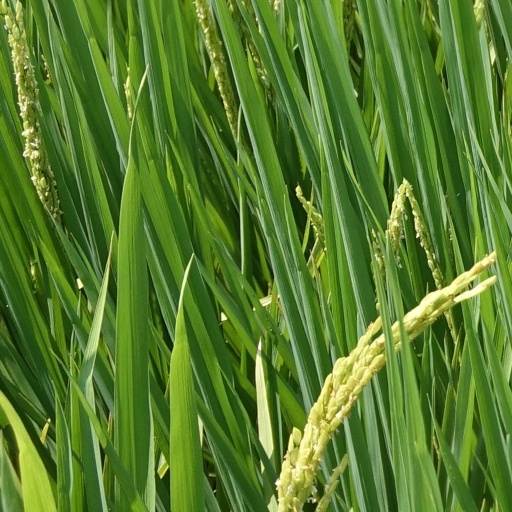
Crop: rice